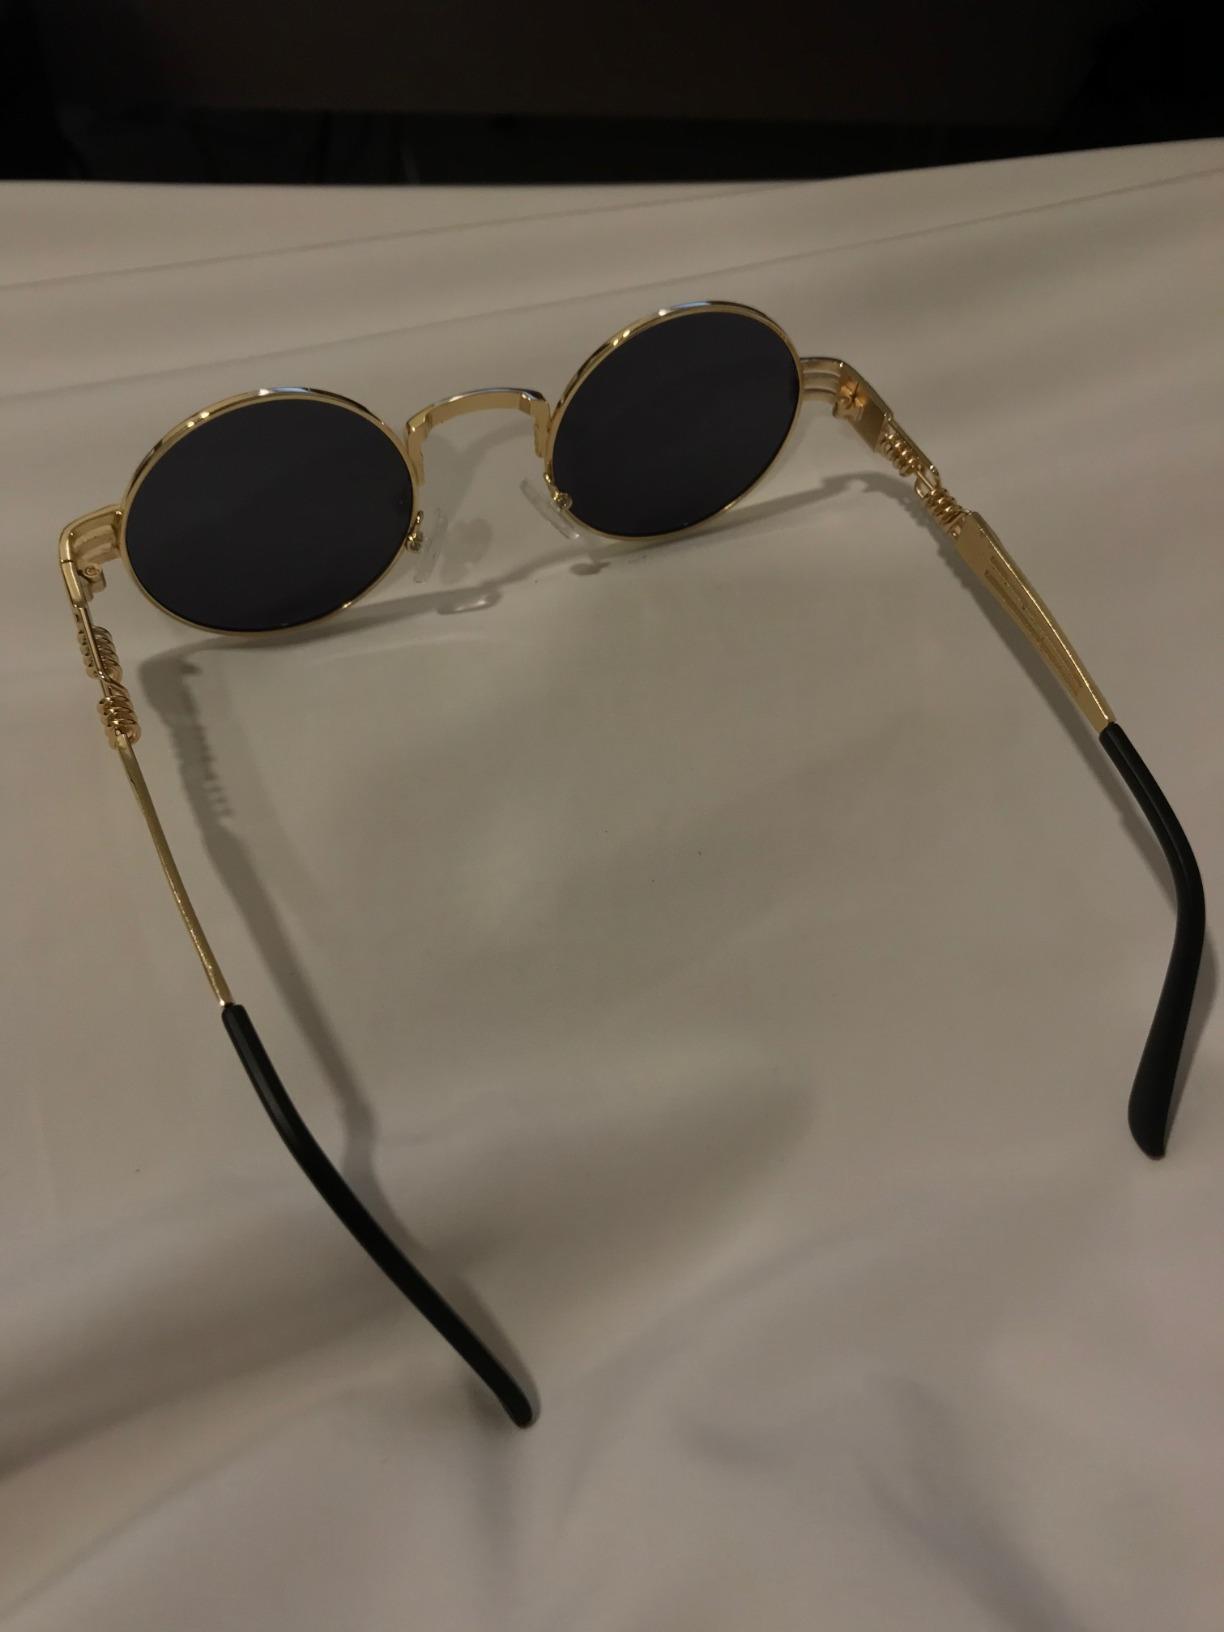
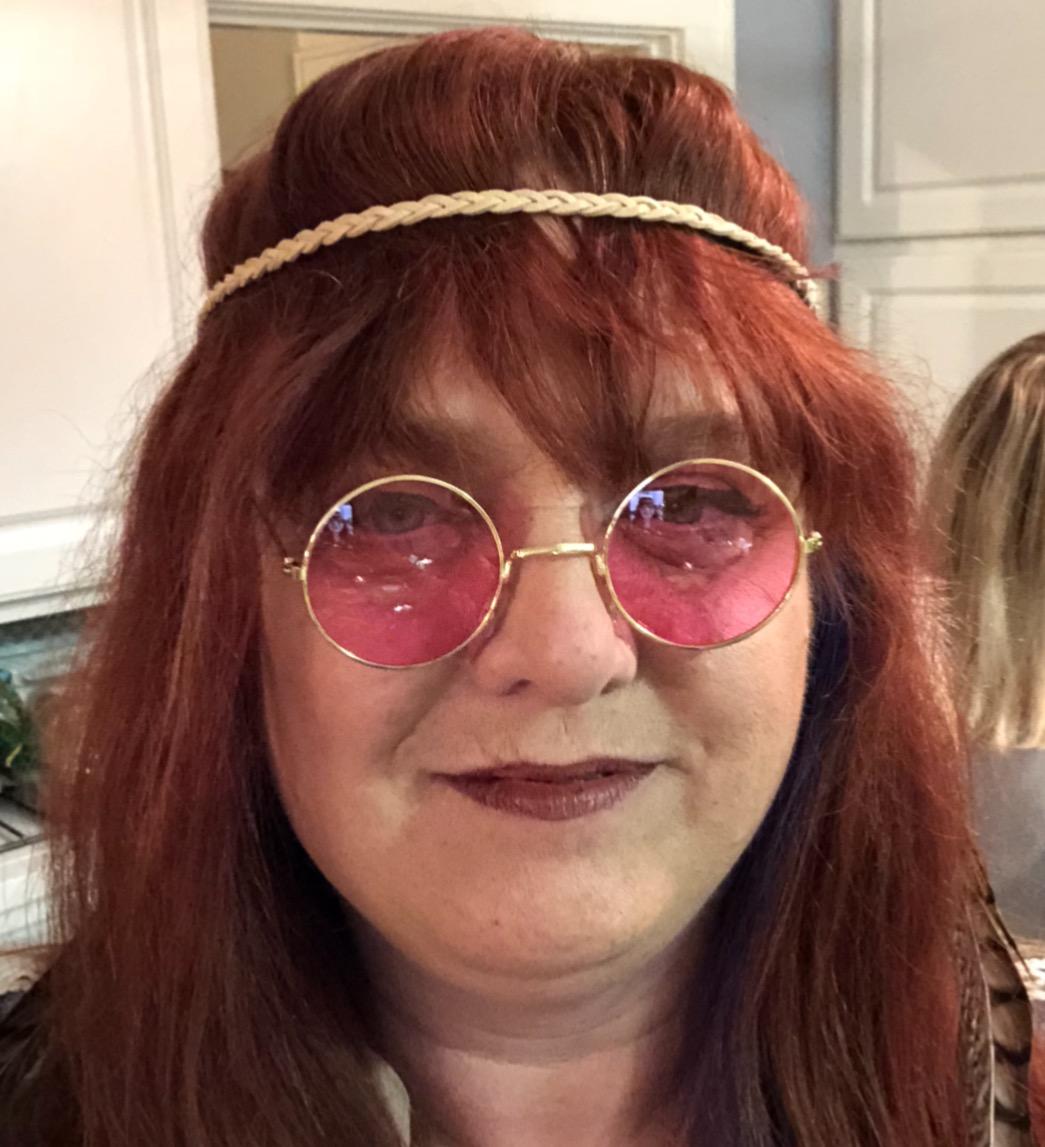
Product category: accessories_sunglasses
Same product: no